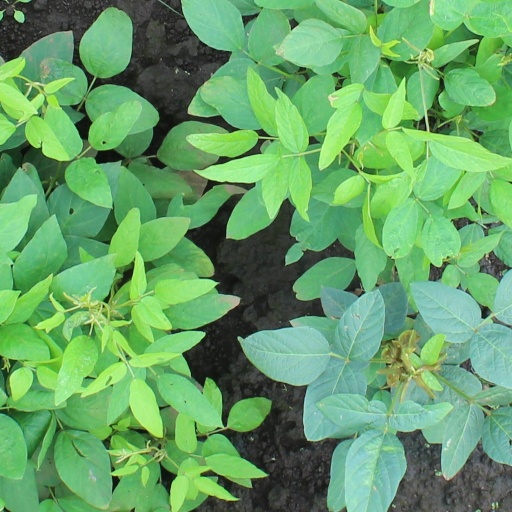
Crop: soybean